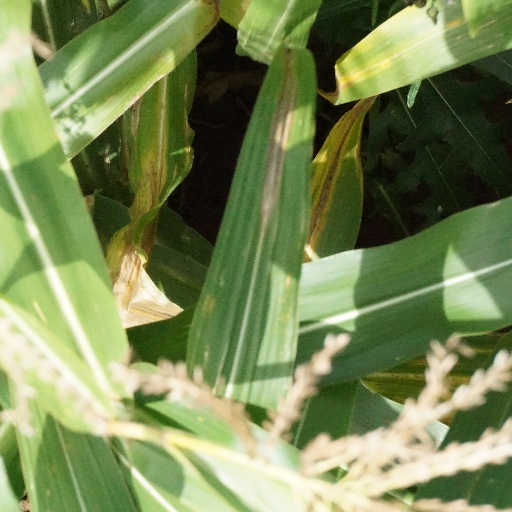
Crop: maize; corn